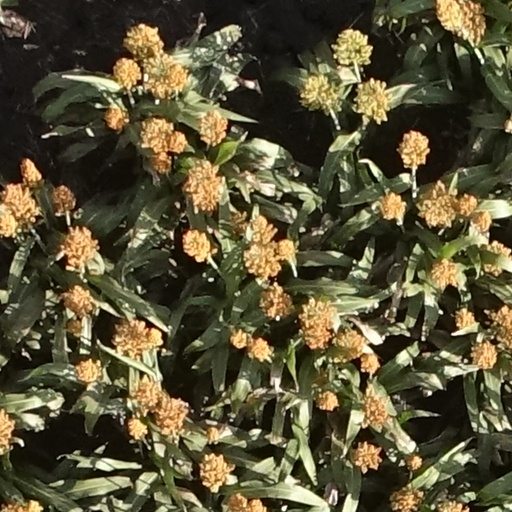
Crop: sorghum